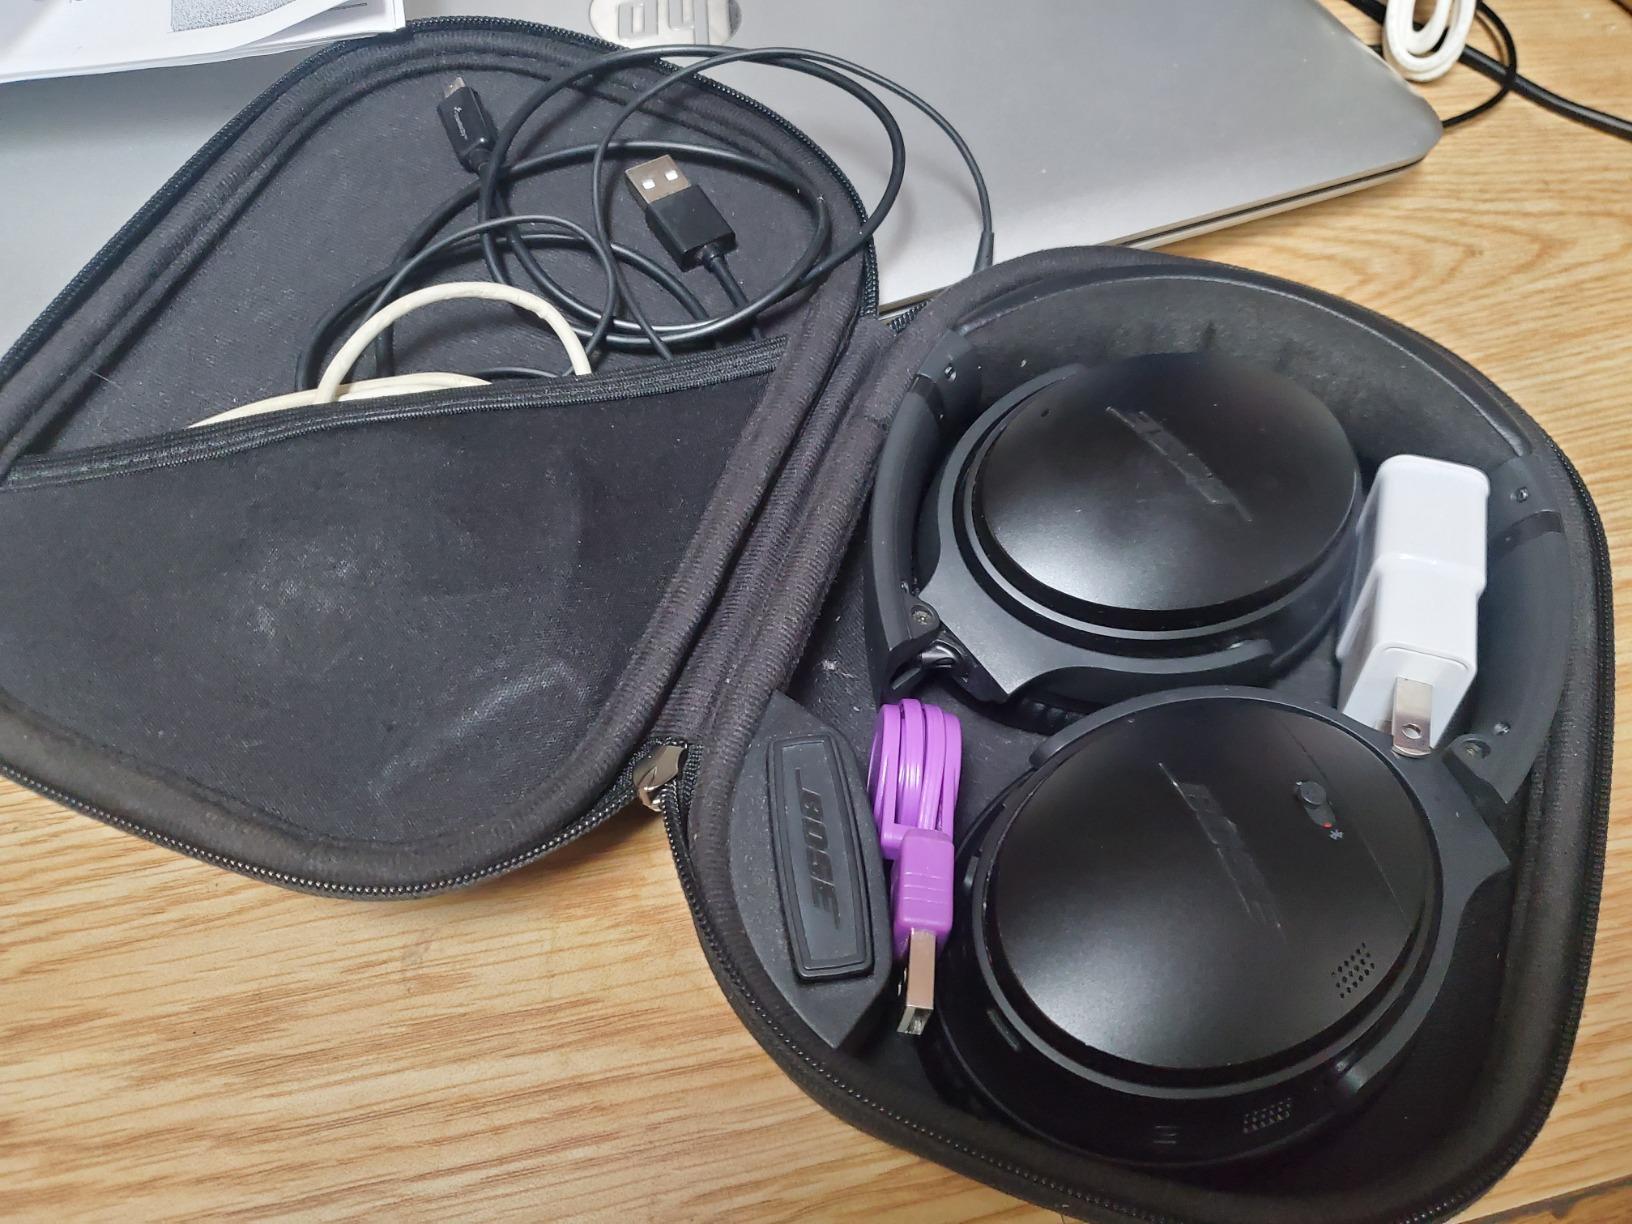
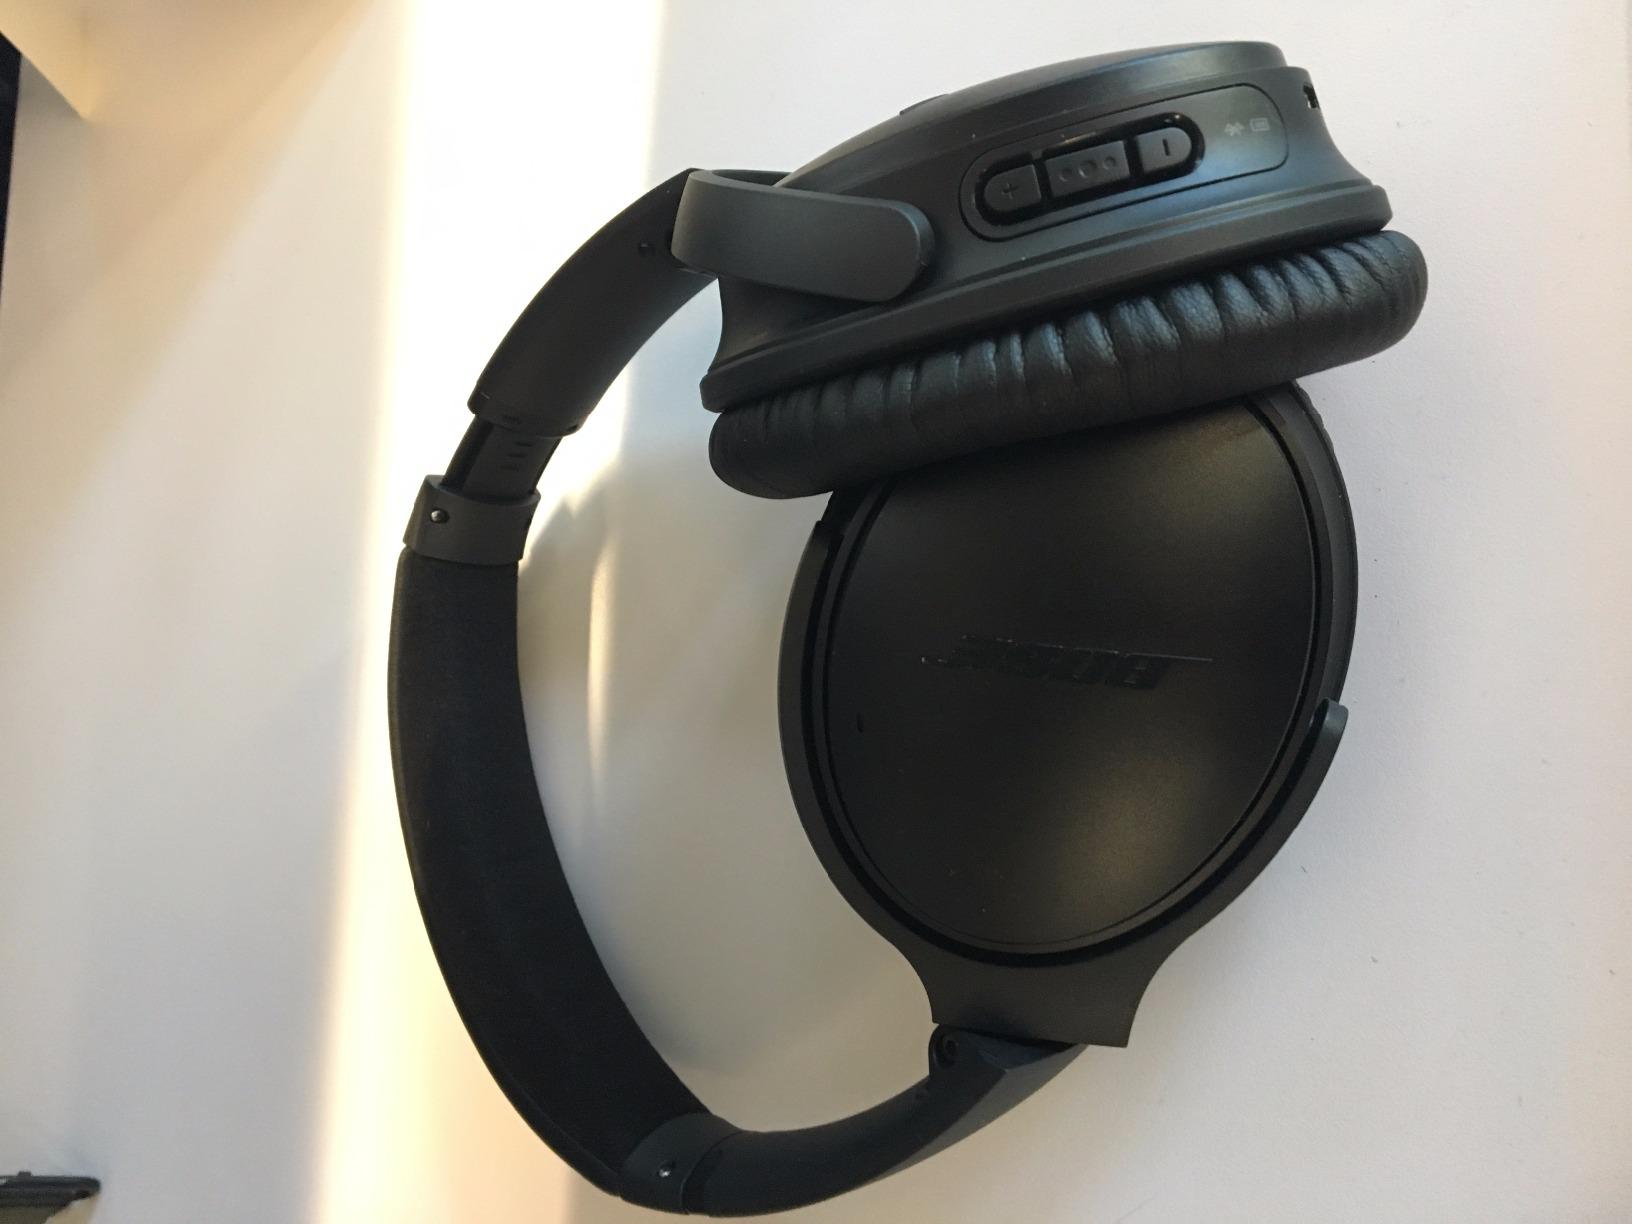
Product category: headphones
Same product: yes